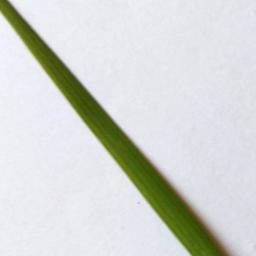
Label: Rice___Healthy